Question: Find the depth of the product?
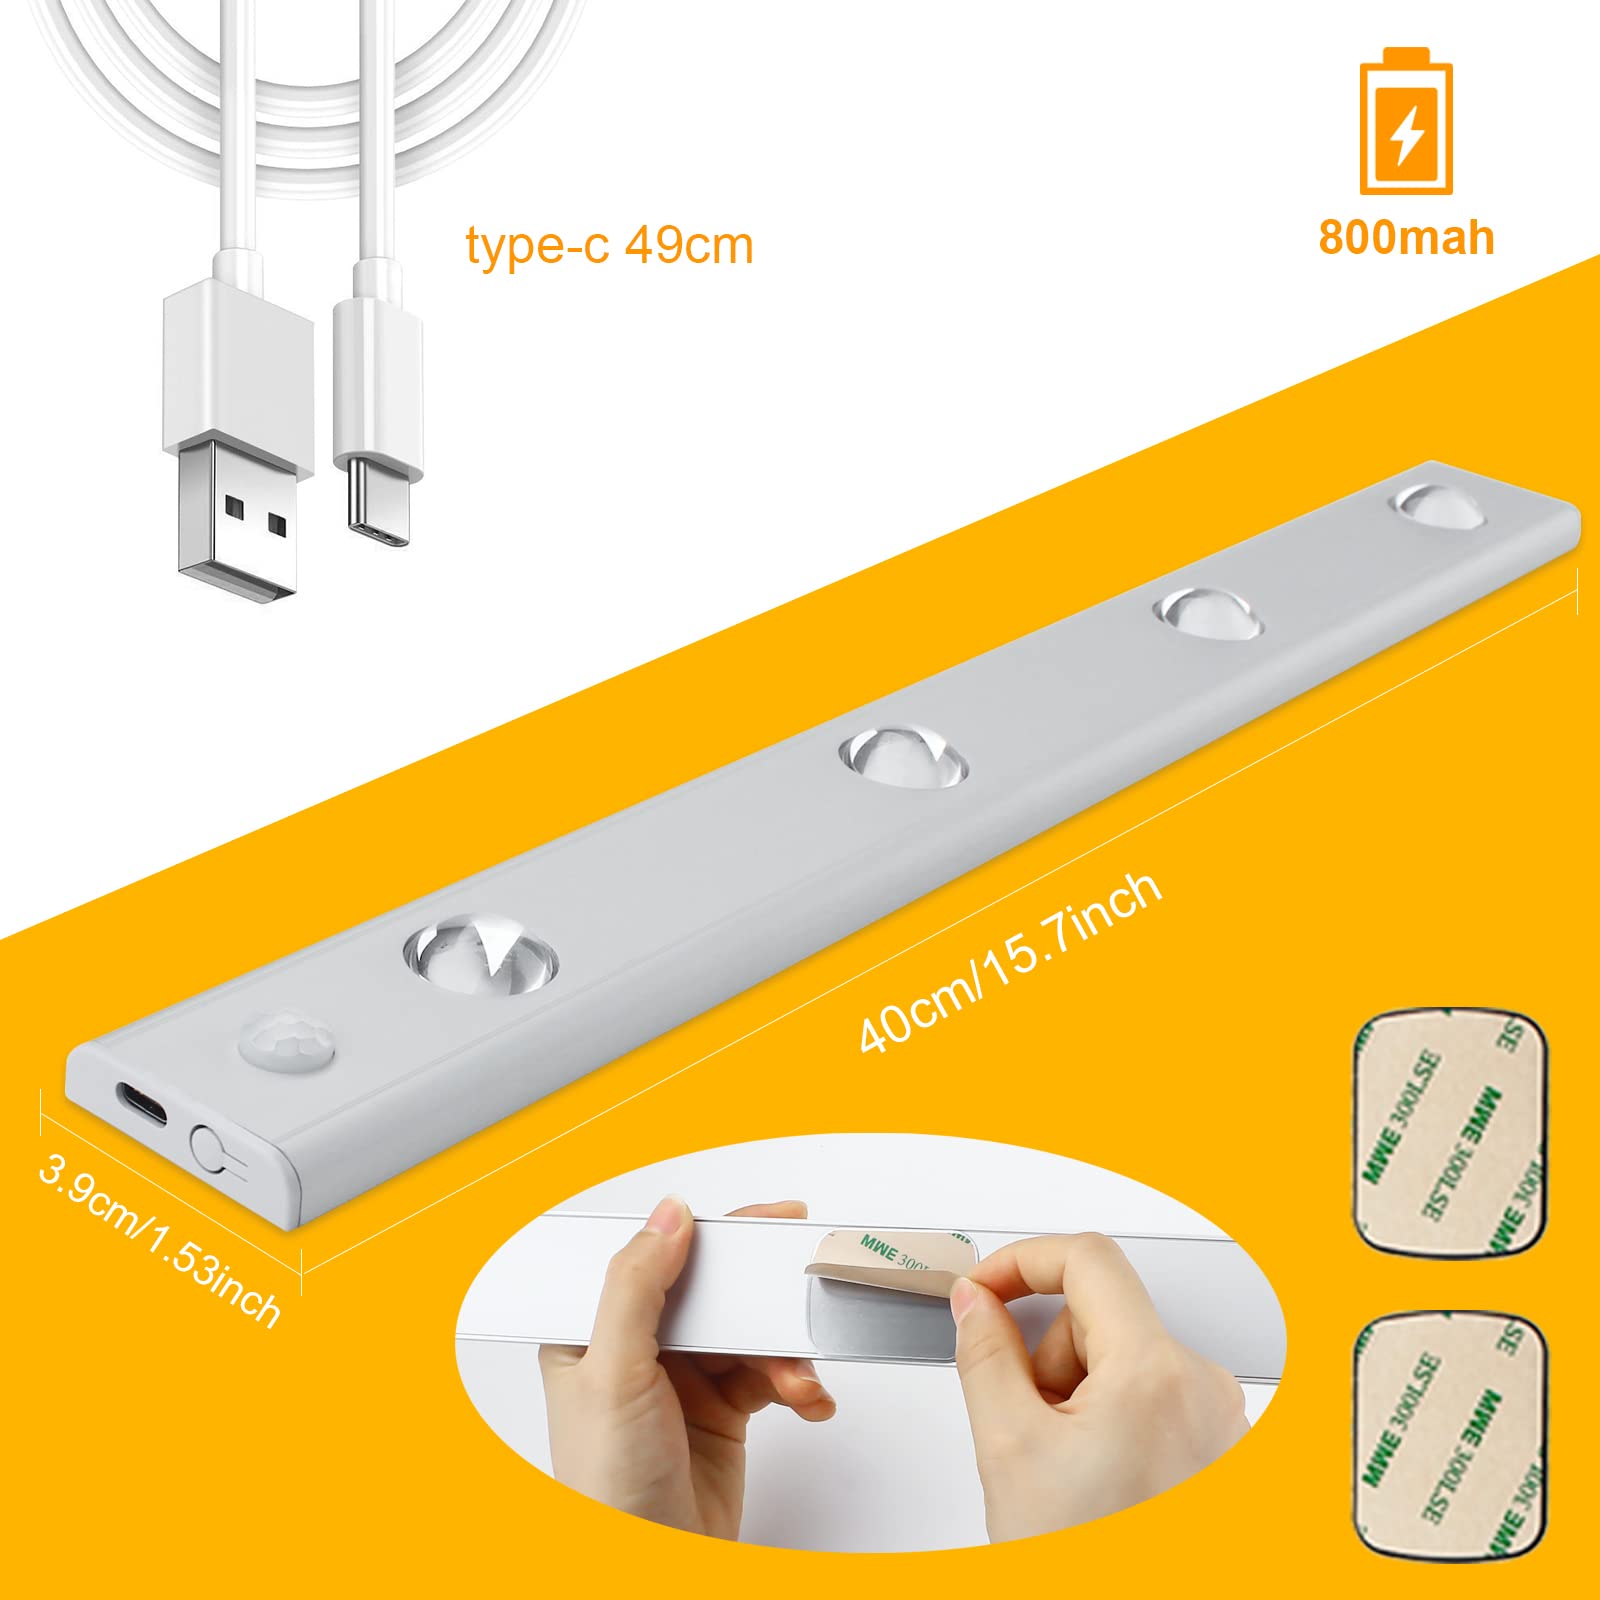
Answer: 40.0 centimetre